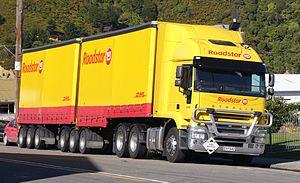
L'Iveco Stralis est un camion et un tracteur de semi-remorque lourd fabriqué par le constructeur italien IVECO depuis 2002 pour remplacer les précédentes gammes Eurostar et Eurotech.